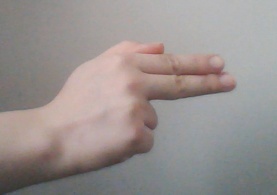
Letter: ghain